Ham Tin

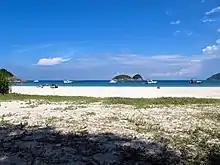
Ham Tin Beach in 2010.

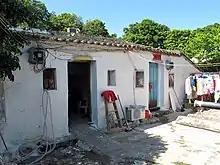
Ham Tin Village in 2010.

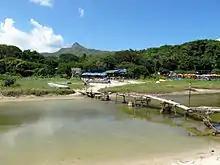
Tai Long Wan Hoi Fung Store of Ham Tin Village.

Ham Tin or Ham Tin Tsuen is a village facing Ham Tin Wan, one of the four main bays of Tai Long Wan, in the Sai Kung District of Hong Kong.